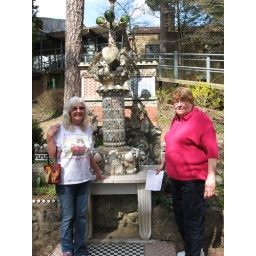
Mom and Barbara by the first shrine- the green glass balls used on top were old fishing bouys from Ireland.